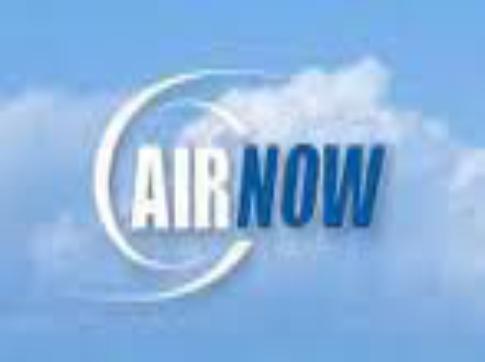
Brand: AirNow
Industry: Others